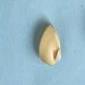
Maize quality: Good